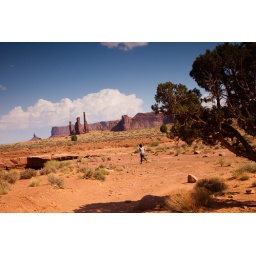
running in monument valley [_MG_4985]